Olin H. Travis

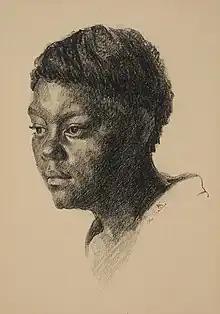
"Head", lithograph, 1930, Dallas Museum of Art.

The list of exhibitions that Olin Travis participated in during his lifetime is extensive and only continues to grow as his work is still regularly celebrated nearly 50 years after his death. He was a prolific exhibitor, sharing his work in over 30 exhibitions at Dallas Museum of Arts alone during his lifetime. In 1938, Travis was one of 10 Dallas artists selected to share their work at the "Golden Gate International Exposition" the following year in San Francisco on Treasure Island, an artificial island that had been constructed for the occasion. He was invited to return the following year, commenting later that he considered his involvement in the international expositions a high point of his career.